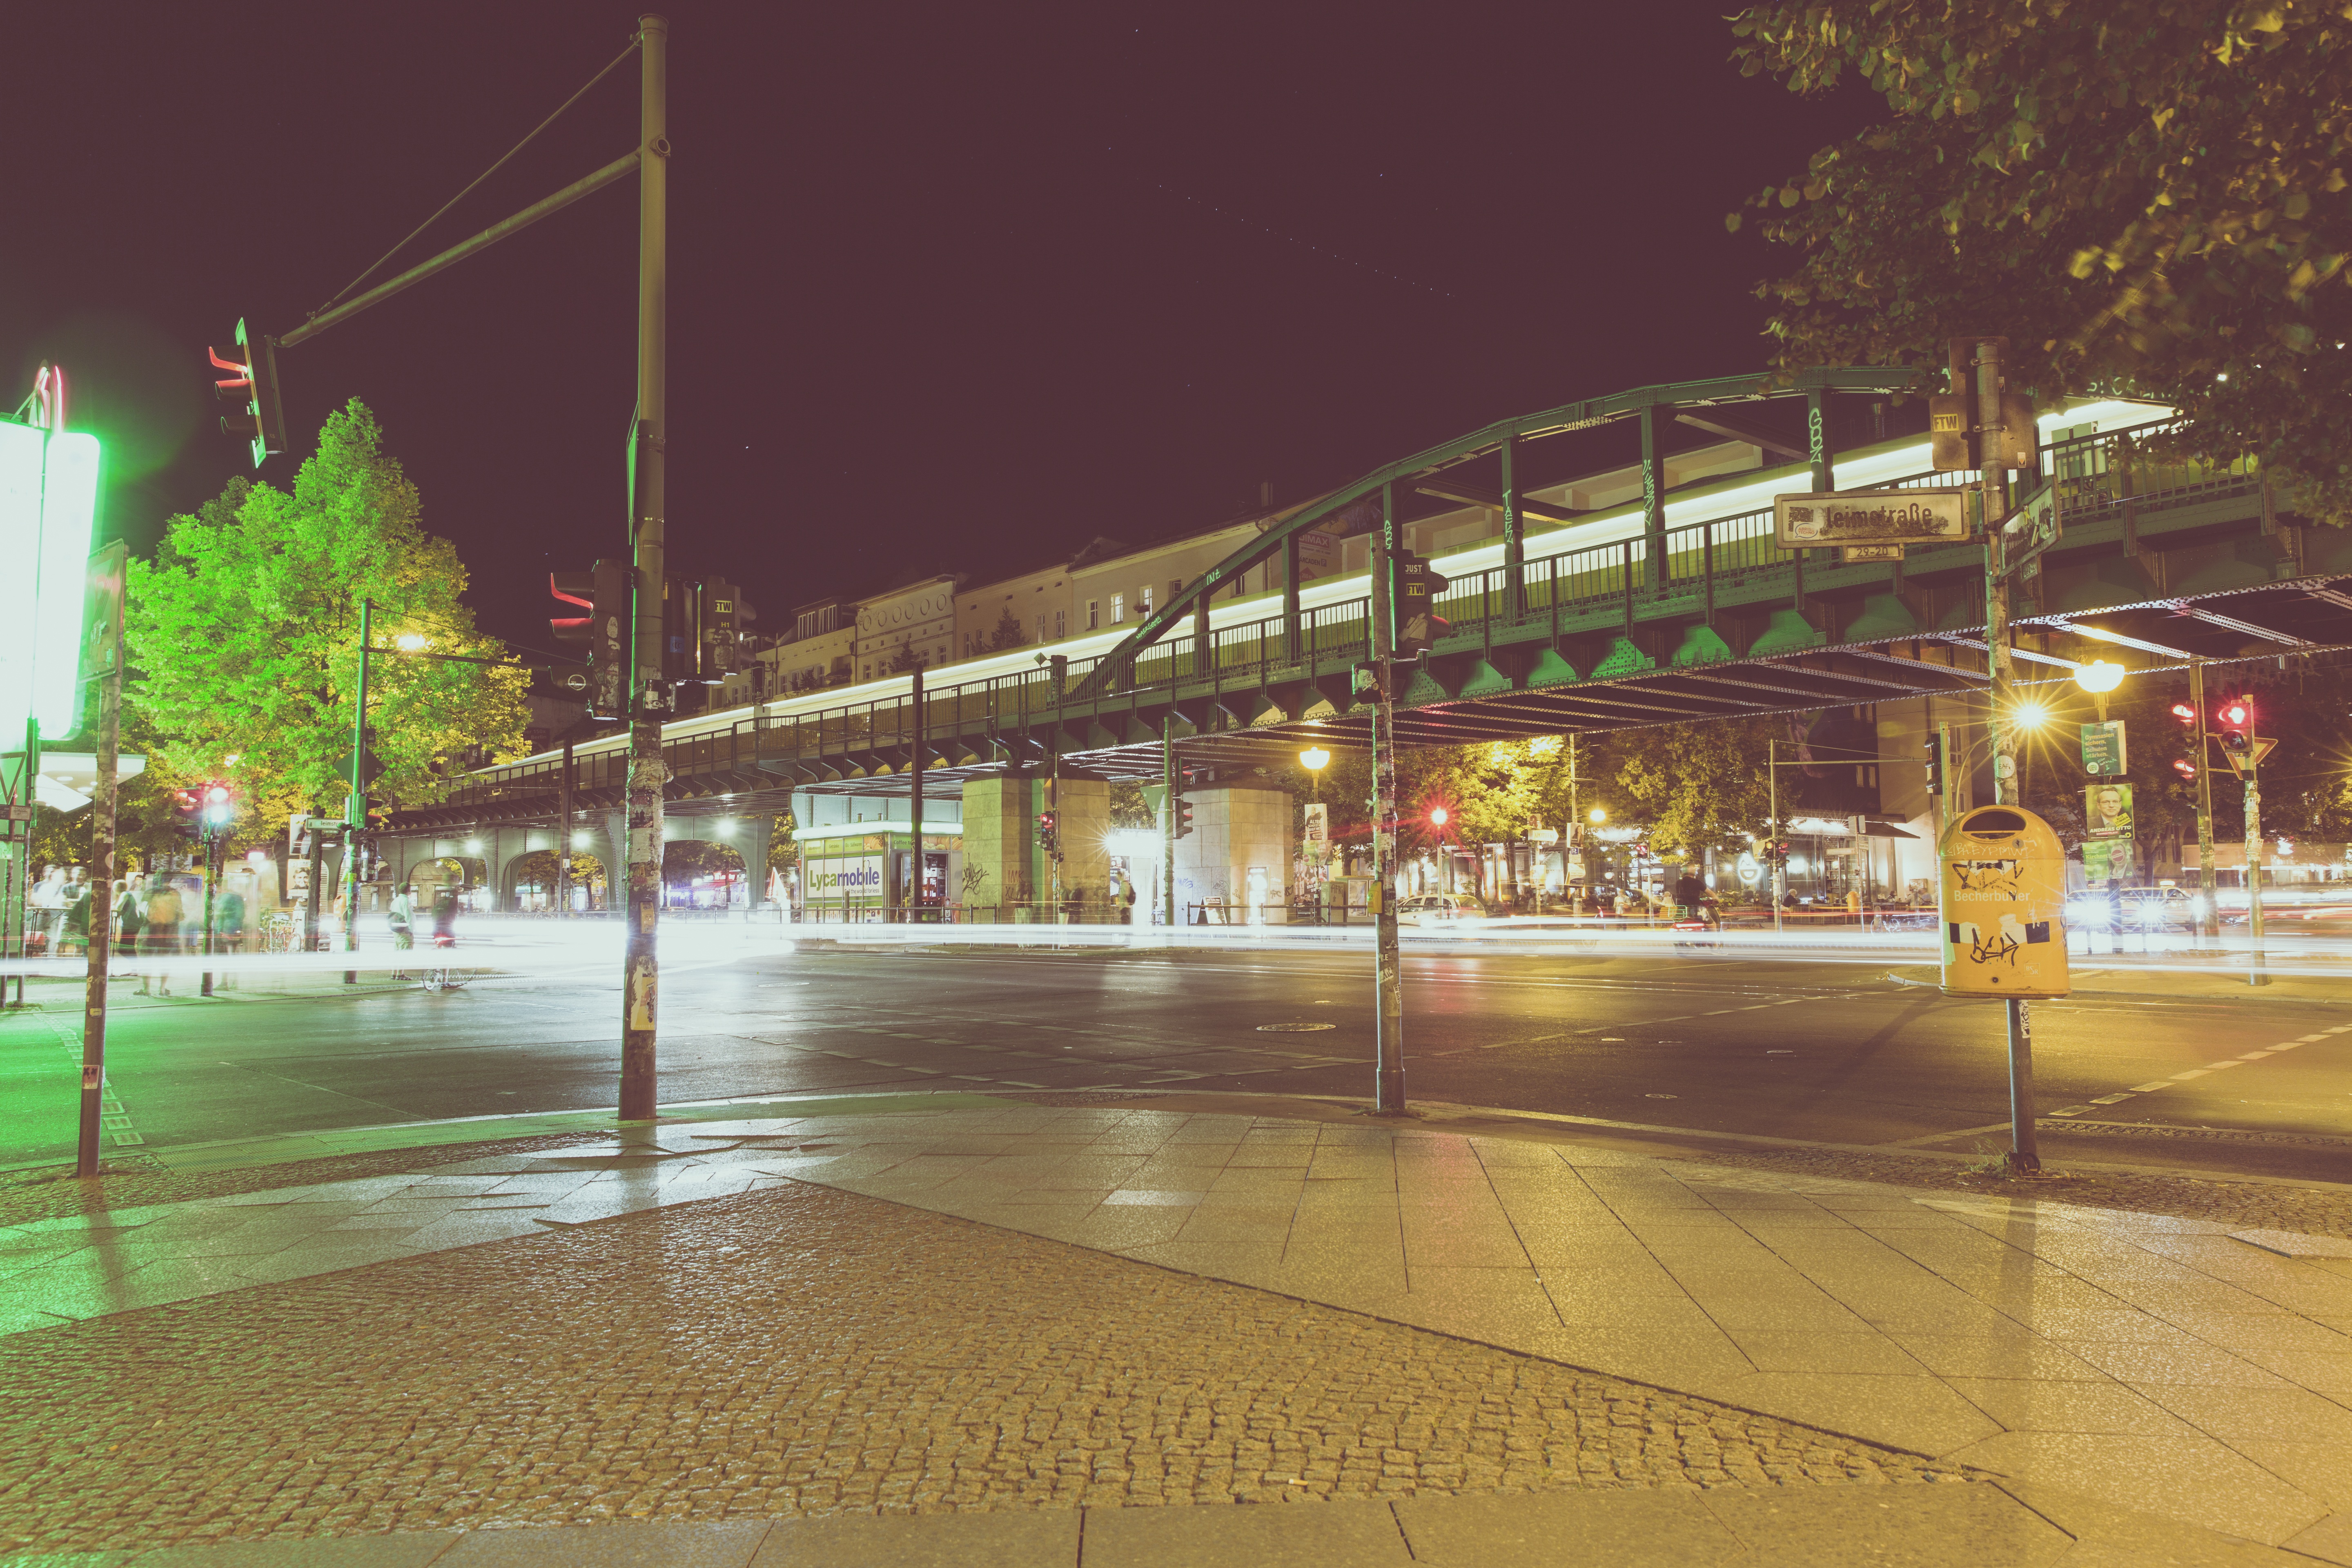
pedestrian, architecture, road, bridge, skyline, traffic, street, night, building, city, urban, cityscape, downtown, metro, underground, tram, transport, neighborhood, europe, evening, twilight, plaza, holiday, sightseeing, lighting, long exposure, public transport, capital, germany, berlin, town square, german, middle, ubahn, prenzlauerberg, destination, junction, night life, block of flats, prefab, museum island, east berlin, urban area, human settlement, metropolitan area, west berlin, road crossing, prenzlau, b96a, gleimstra e, stargard str